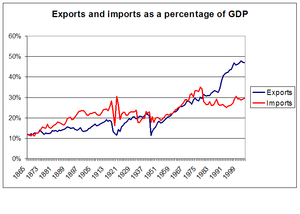
L'économie de la Norvège, bien que sensible aux cycles économiques, démontre une croissance robuste depuis le début de la révolution industrielle. Le transport de marchandises est une constante forte des exportations norvégiennes, mais la croissance économique est en grande partie due à l'abondance des ressources naturelles, dont le pétrole, l'hydroélectricité et les pêches. L'exploitation de ses ressources pétrolières compte en effet pour la moitié de la valeur totale de ses exportations. L'agriculture et l'industrie lourde sont en déclin par rapport au secteur des services et à celui du pétrole. Son secteur public est l'un des plus importants au monde, par rapport à son produit intérieur brut.